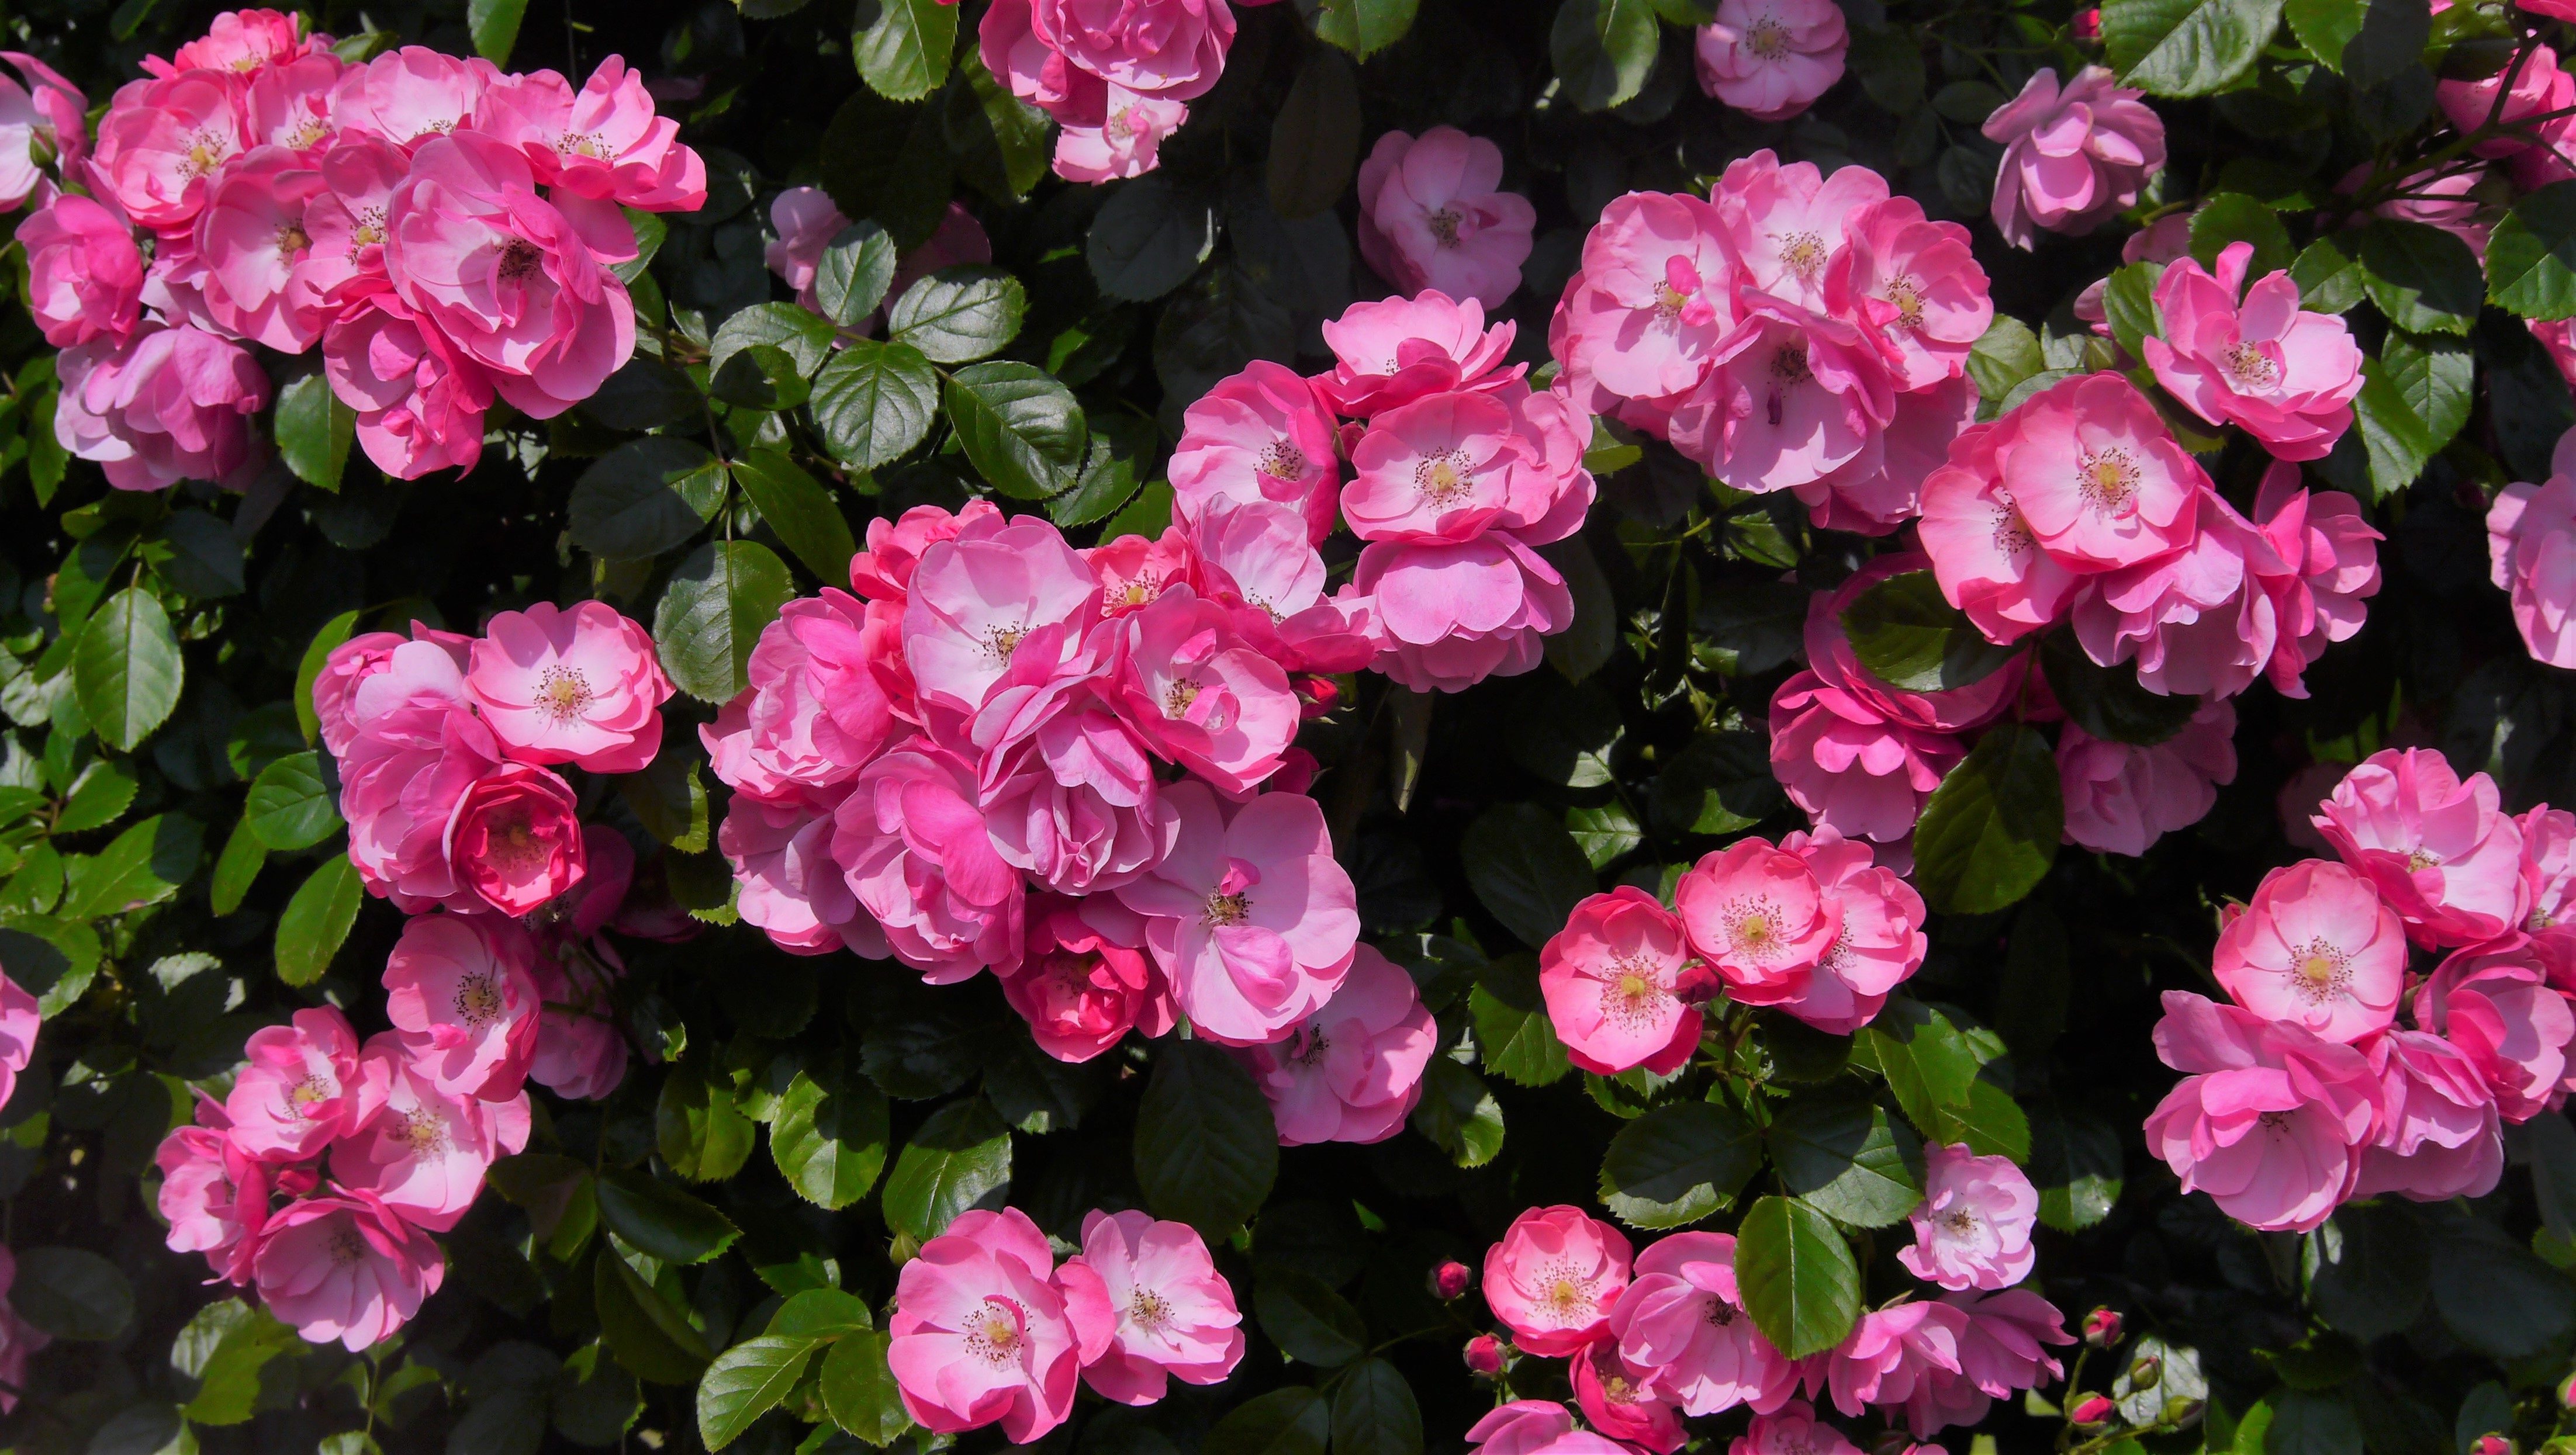
plant, flower, petal, cute, rose, green, red, garden, pink, japan, flora, shrub, detailed, lot, floribunda, yokosuka, kanagawa japan, flowering plant, garden roses, rose family, red purple, verny park, yokosuka shi, busy lizzie, annual plant, land plant, rosa wichuraiana, balsam family